Doc Amole

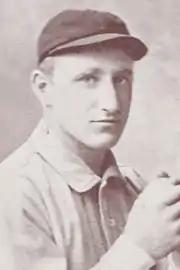

Morris George "Doc" Amole (January 1, 1874 – March 9, 1912) was a professional baseball player who career spanned nine season, including parts of two in Major League Baseball with the Baltimore Orioles (1897) and the Washington Senators (1898). On both occasions, Amole was the youngest player in the National League at the age of 18 and 19, respectively. Over his major league career, Amole compiled a record of 4–10 with a 4.75 earned run average (ERA) and 30 strikeouts in 18 games, 12 starts. In those 12 starts, 10 were complete games. Amole also played in the minor leagues with the Class-A Wilmington Peaches (1896), the Class-B Reading Actives (1897), the Class-A Buffalo Bisons (1898–1903) and the Class-A Providence Grays (1903–1904). Over his career in the minors, Amole compiled a record of 108–137 in 227 games. As a member of the American League Buffalo Bisons in 1900, a year before the league turned major, Amole threw a no-hitter against the Detroit Tigers.